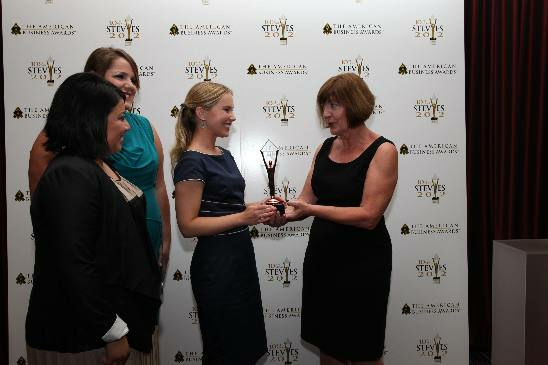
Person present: Yes